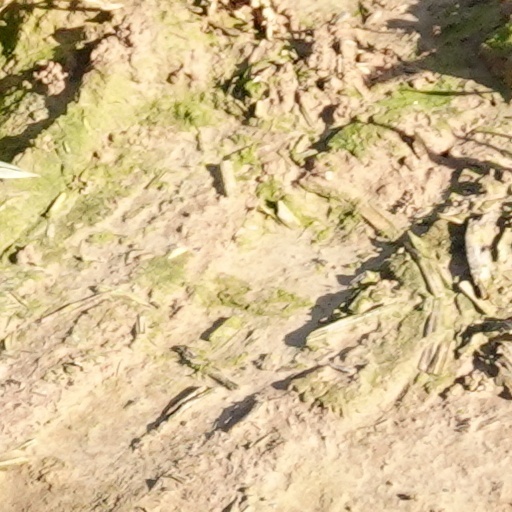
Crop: wheat